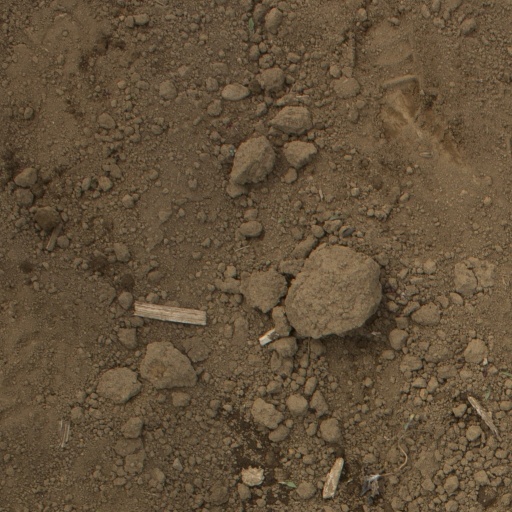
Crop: Jerusalem artichoke